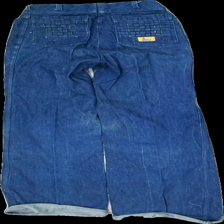
View: back
Type: Trousers
Category: Ladies
Brand: Not in the list
Brand text on label: Eko
Colors: Blue
Material: 100% cotton
Cut: Loose
Size: M
Season: All
Trend: Denim
Stains: Major
Price range: <50
Recommended usage: Export